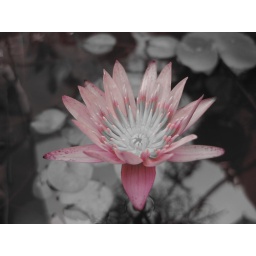
i dont like pink :( but this is tolerable :) my dad's water lily in the back garden